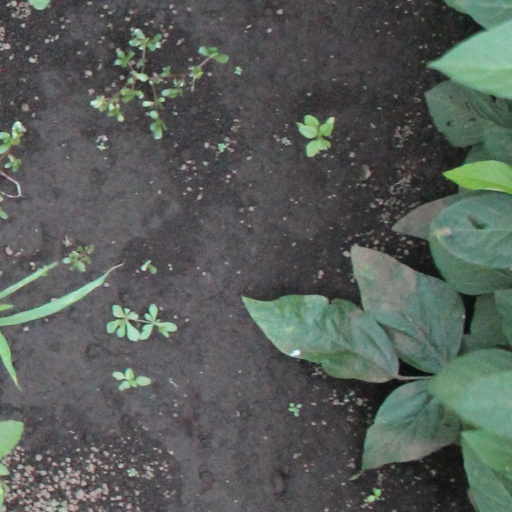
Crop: soybean